In House (film)

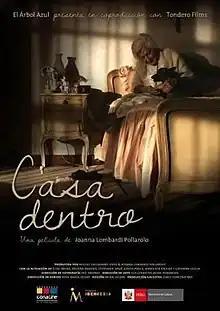
Theatrical release poster

In House (Spanish: Casadentro) is a 2012 Peruvian drama film written and directed by Joanna Lombardi in her directorial debut. Starring Élide Brero and Delfina Paredes, it premiered on October 18, 2012 in Peruvian theaters.